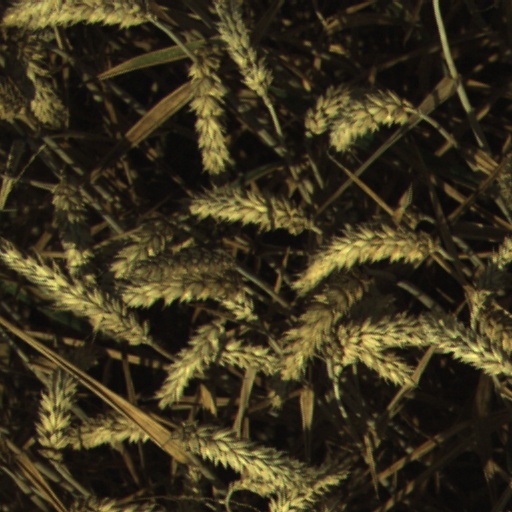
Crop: wheat